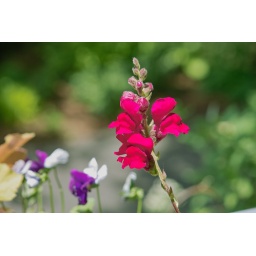
autoprocessing (center bullet) in SPP2.5; shot with 28-70mm EX DG lens, auto white balance, matrix metering